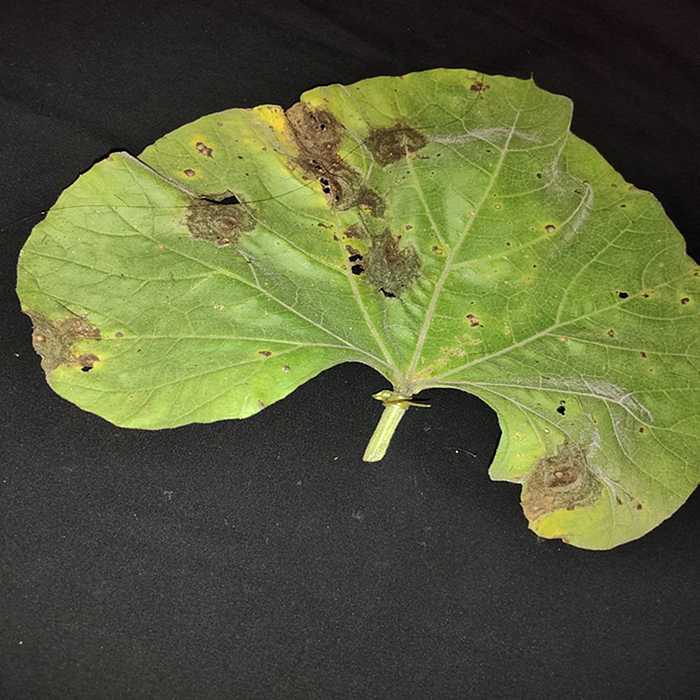
Plant: Bottle gourd
Label: Downey mildew